Uzhavukkum Thozhilukkum Vandhanai Seivom

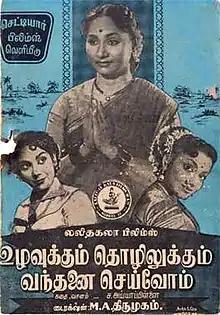
Song book cover

Uzhavukkum Thozhilukkum Vandhanai Seivom is a 1959 Indian Tamil-language drama film directed by M. A. Thirumugam. The film stars Prem Nazir and E. V. Saroja. It was released on 26 June 1959.